1977 anti-Tamil pogrom

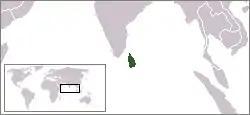
Location of Sri Lanka

The 1977 anti-Tamil pogrom in Sri Lanka followed the 1977 general elections in Sri Lanka where the Sri Lankan Tamil nationalistic Tamil United Liberation Front won a plurality of minority Sri Lankan Tamil votes. In the elections, the party stood for secession. An official government estimate put the death toll at 125, whereas other sources estimate that around 300 Tamils were killed by Sinhalese mobs. Human rights groups, such as the UTHR-J, accused the newly elected UNP-led government of orchestrating the violence.